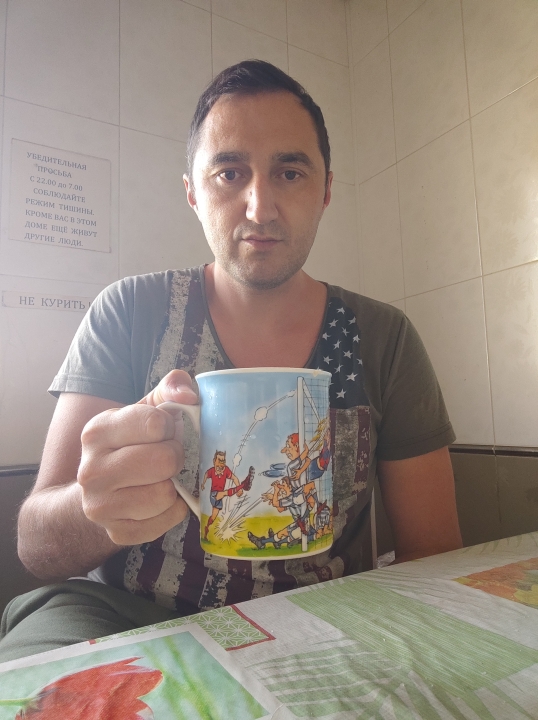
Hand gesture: no_gesture